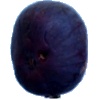
Label: fig